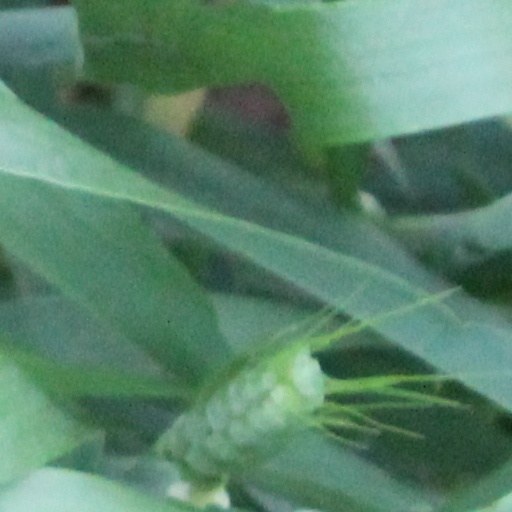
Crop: wheat